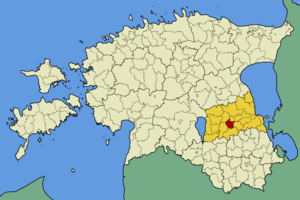
La Commune de Ülenurme est une municipalité rurale du Comté de Tartu à l'est de l'Estonie. Elle s'étend sur une superficie de 86,3 km². Sa population s'élève à 6 345 habitants.